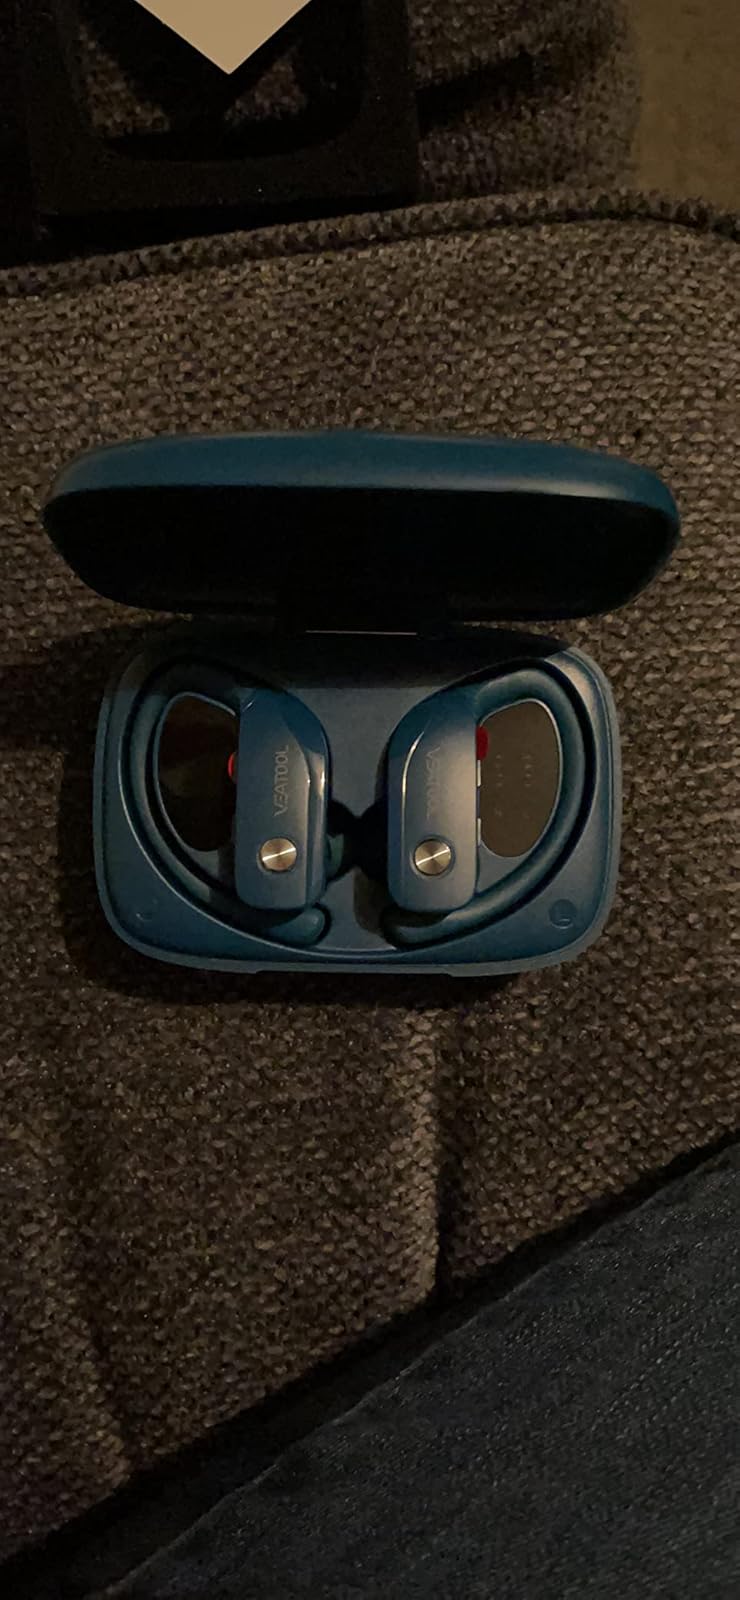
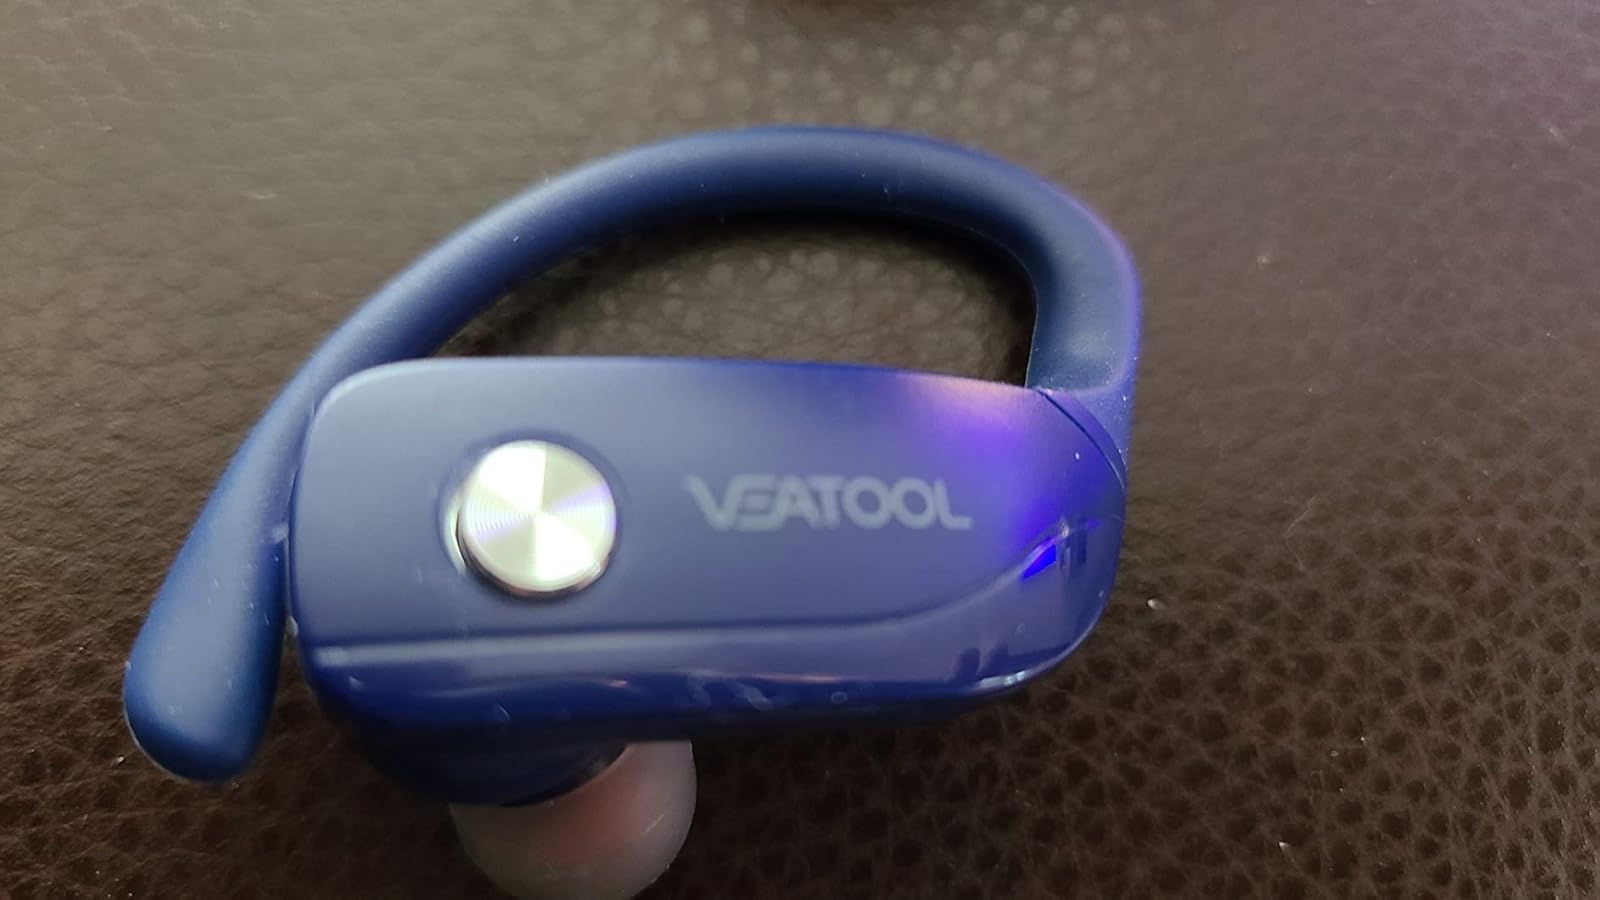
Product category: earbuds
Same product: no